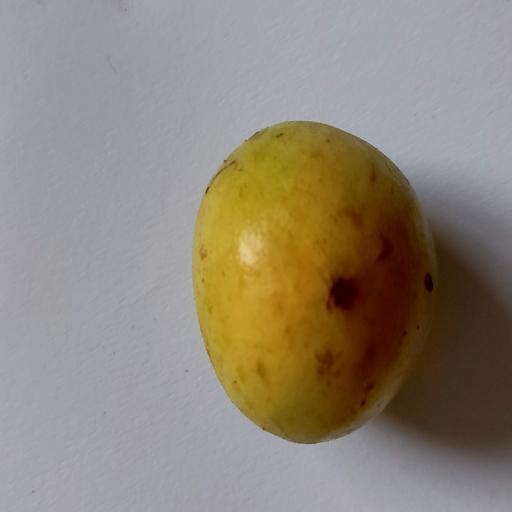
Crop type: Burmese Grape